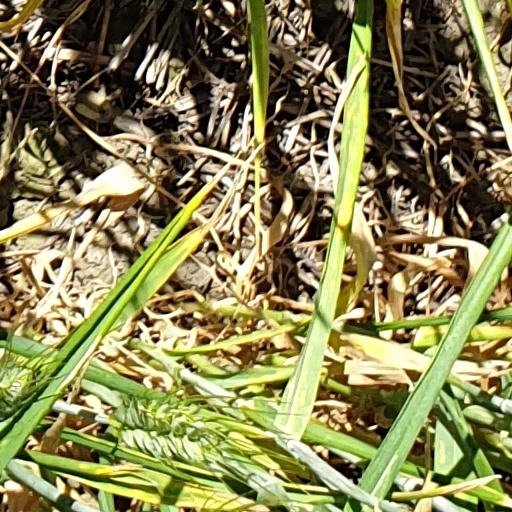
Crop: wheat